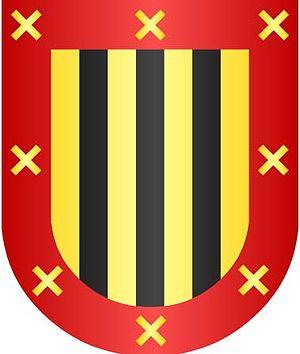
Olloki en basque ou Olloqui en espagnol, est un village situé dans la commune d'Esteribar dans la Communauté forale de Navarre, en Espagne. Il n'a plus le statut de concejo depuis le 1ᵉʳ décembre 2005.